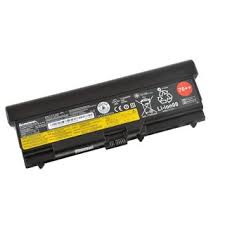
Waste category: battery